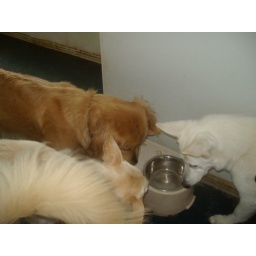
Sharing secrets by the water bowl